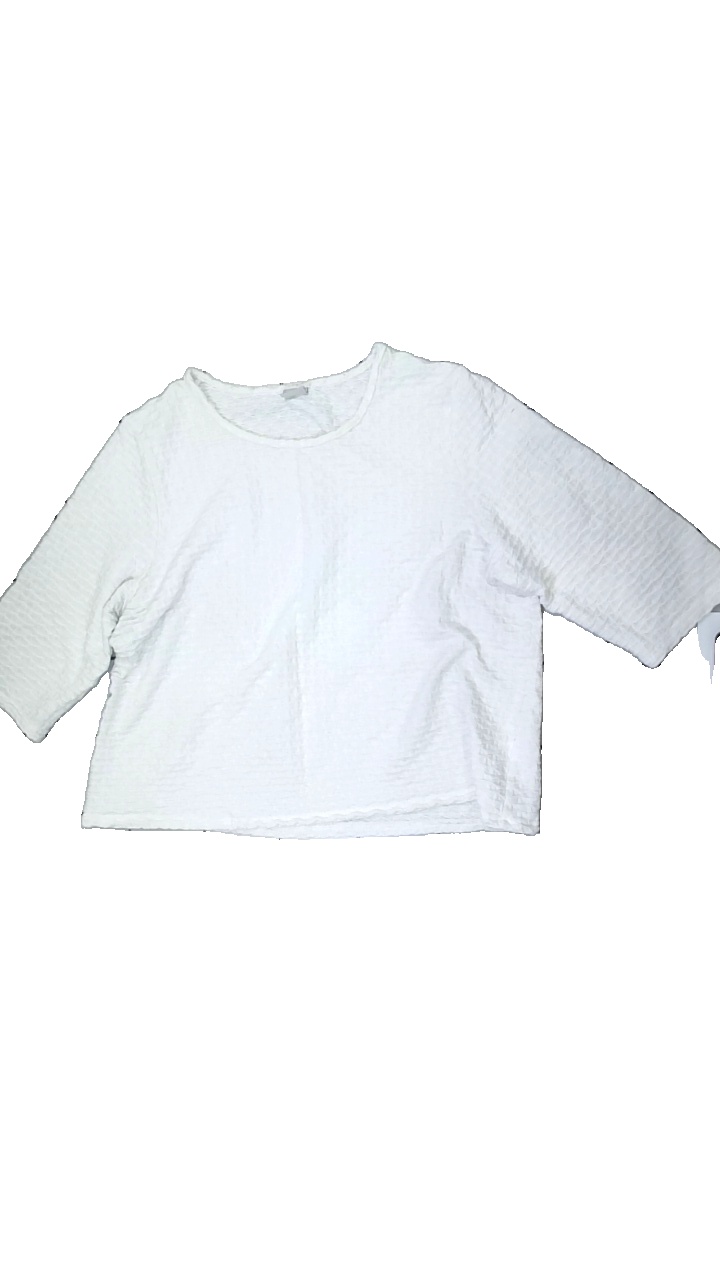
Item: Top (Ladies)
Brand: Florie
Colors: White
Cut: V-collar
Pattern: Other
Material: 85% Polyester 15% Cotton
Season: All
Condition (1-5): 2
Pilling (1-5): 2
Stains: Minor
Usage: Export
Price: <50